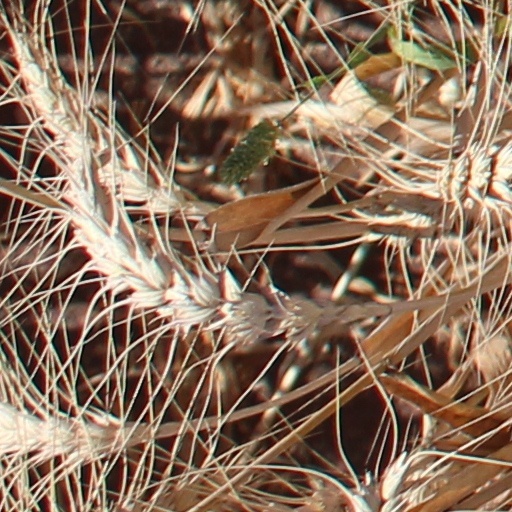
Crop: wheat